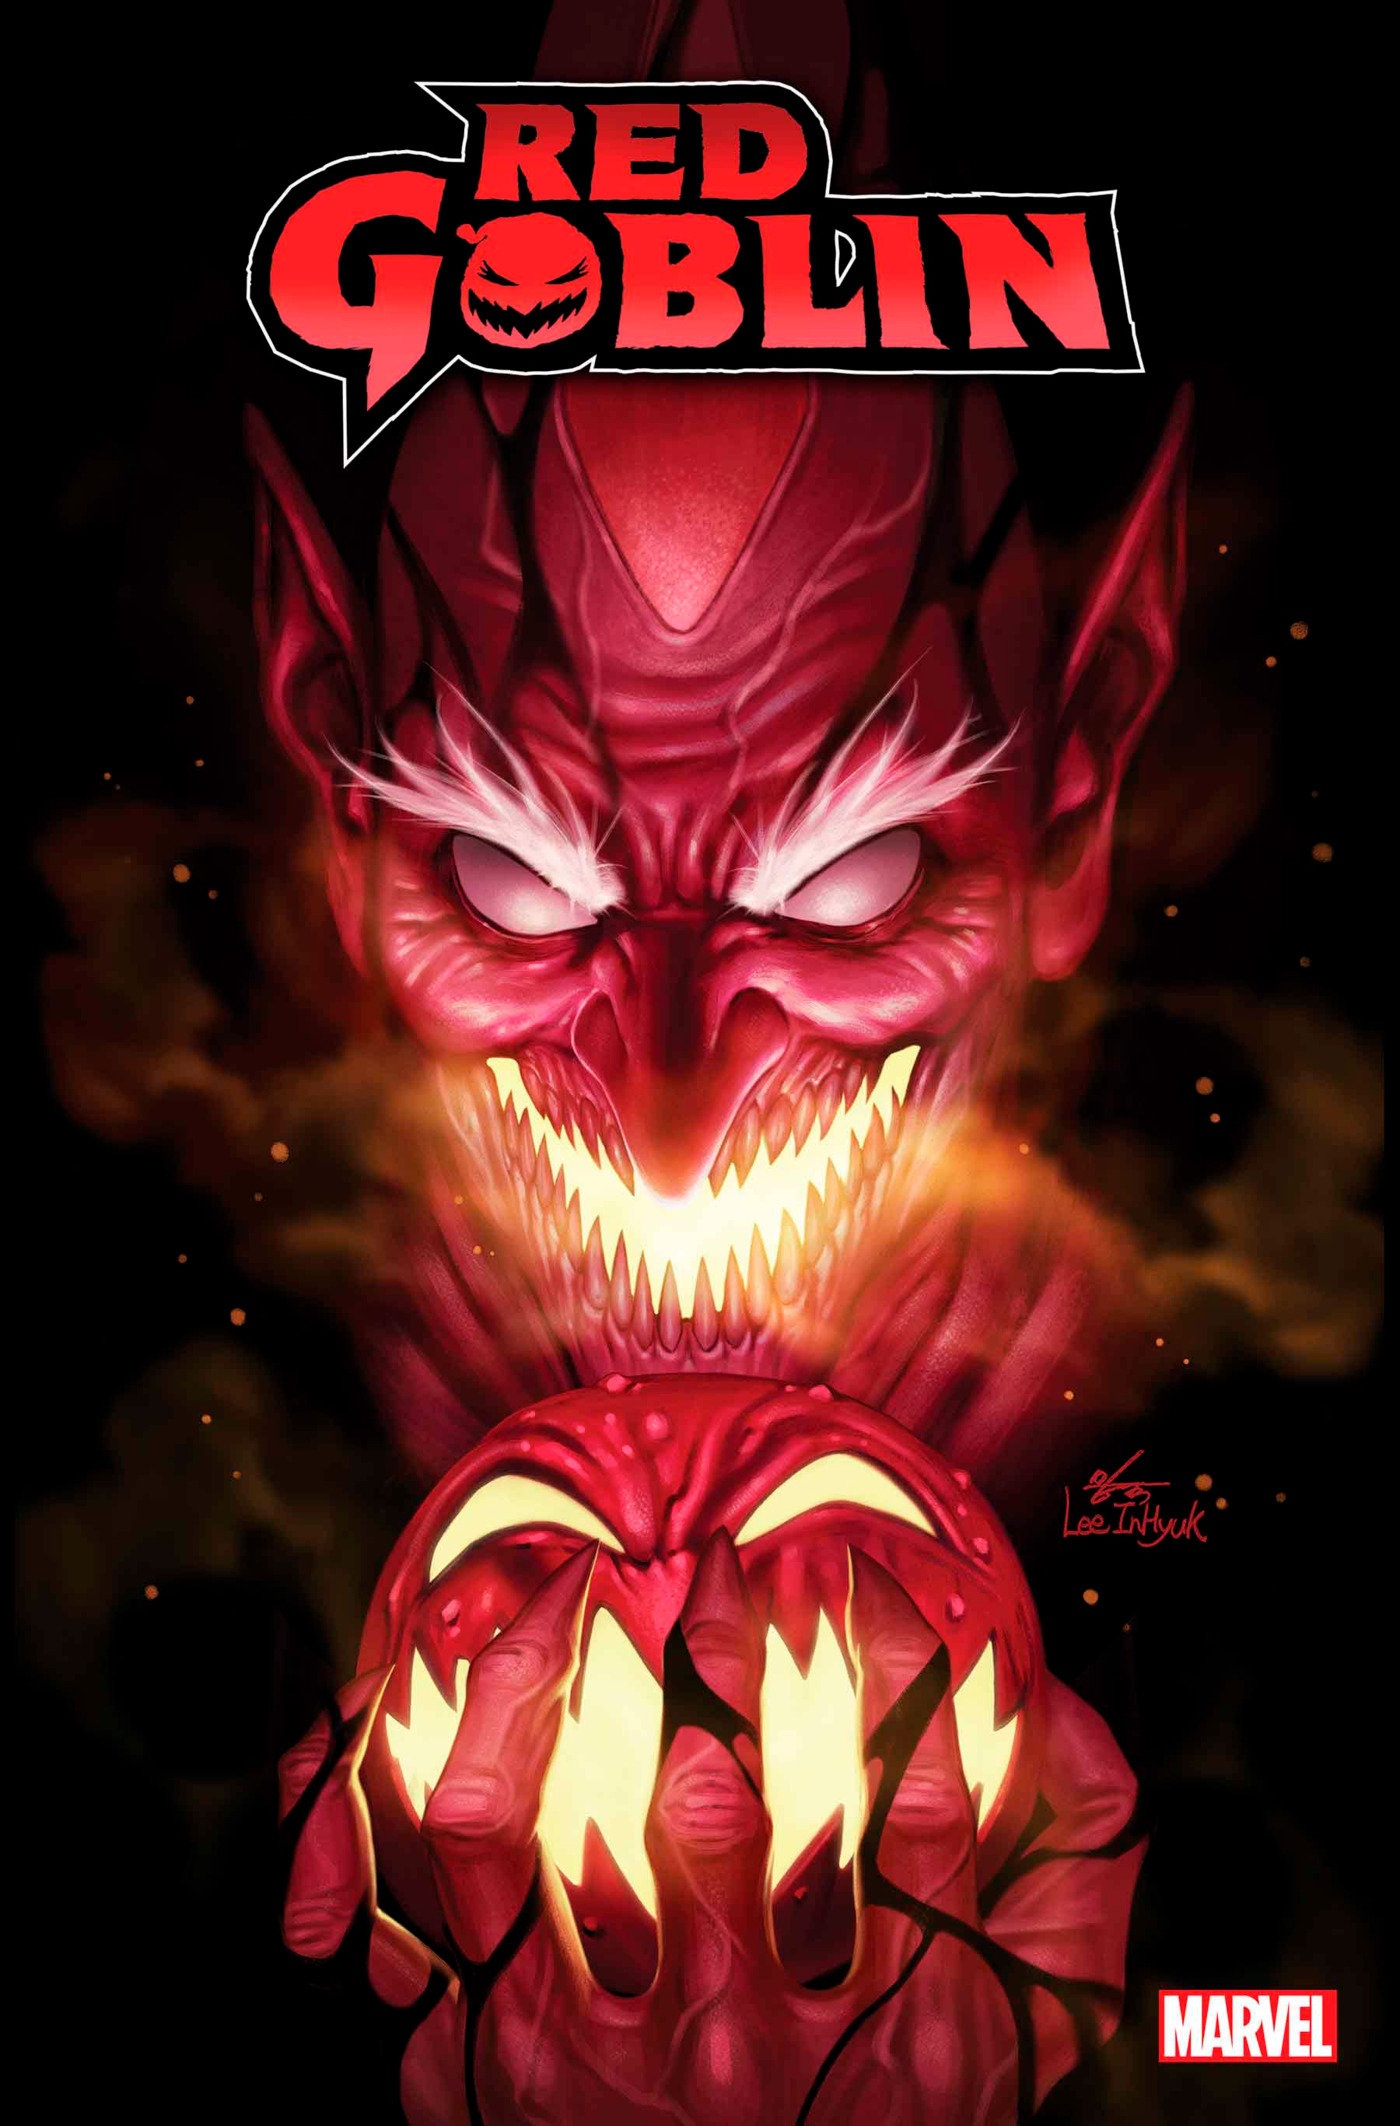
RED GOBLIN 1
THE NEWEST - AND DEADLIEST - RED GOBLIN! SPINNING OUT OF THE PAGES OF VENOM! Normie Osborn receives his own symbiote at last! As a new Red Goblin, will Normie fulfill his destiny as an Osborn - or will he and his symbiote be able to make a difference for the better?
Brand: marvel comics
Category: Arts & Entertainment > Hobbies & Creative Arts > Collectibles > Comic Books